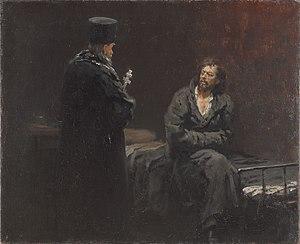
Nikolaï Maksimovitch Minski, de son vrai nom de famille Vilekine, né 15 janvier 1855 à Hlybokaïe, aujourd'hui en Biélorussie, alors dans le gouvernement de Vilna de l'Empire russe, et mort le 2 juillet 1937 à Paris, est un poète, philosophe et écrivain mystique russe, également avocat.